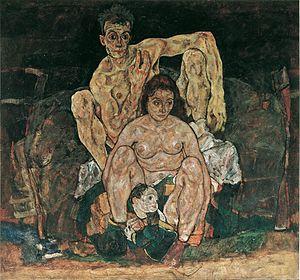
La pandémie grippale de 1918, dite « grippe espagnole », est due à une souche particulièrement virulente et contagieuse qui s'est répandue de 1918 à 1919. Bien que les premiers cas connus soient apparus aux États-Unis, on lui a attribué le nom de « grippe espagnole » car l'Espagne — non impliquée dans la Première Guerre mondiale — fut le seul pays à publier librement les informations relatives à cette épidémie.
Egon Schiele est un peintre, un poète et un dessinateur autrichien, né le 12 juin 1890, à Tulln an der Donau près de Vienne, et mort le 31 octobre 1918, à Vienne.